Jane Eyre

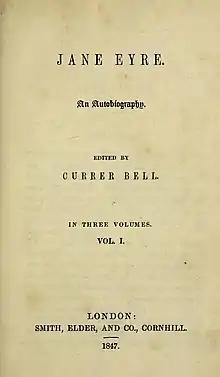
Title page of the first edition, 1847

Jane Eyre (originally published as Jane Eyre: An Autobiography) is a novel by the English writer Charlotte Brontë. It was published under her pen name "Currer Bell" on 19 October 1847 by Smith, Elder & Co. of London. The first American edition was published in January 1848 by Harper & Brothers of New York. "Jane Eyre" is a bildungsroman that follows the experiences of its eponymous heroine, including her growth to adulthood and her love for Mr Rochester, the brooding master of Thornfield Hall.